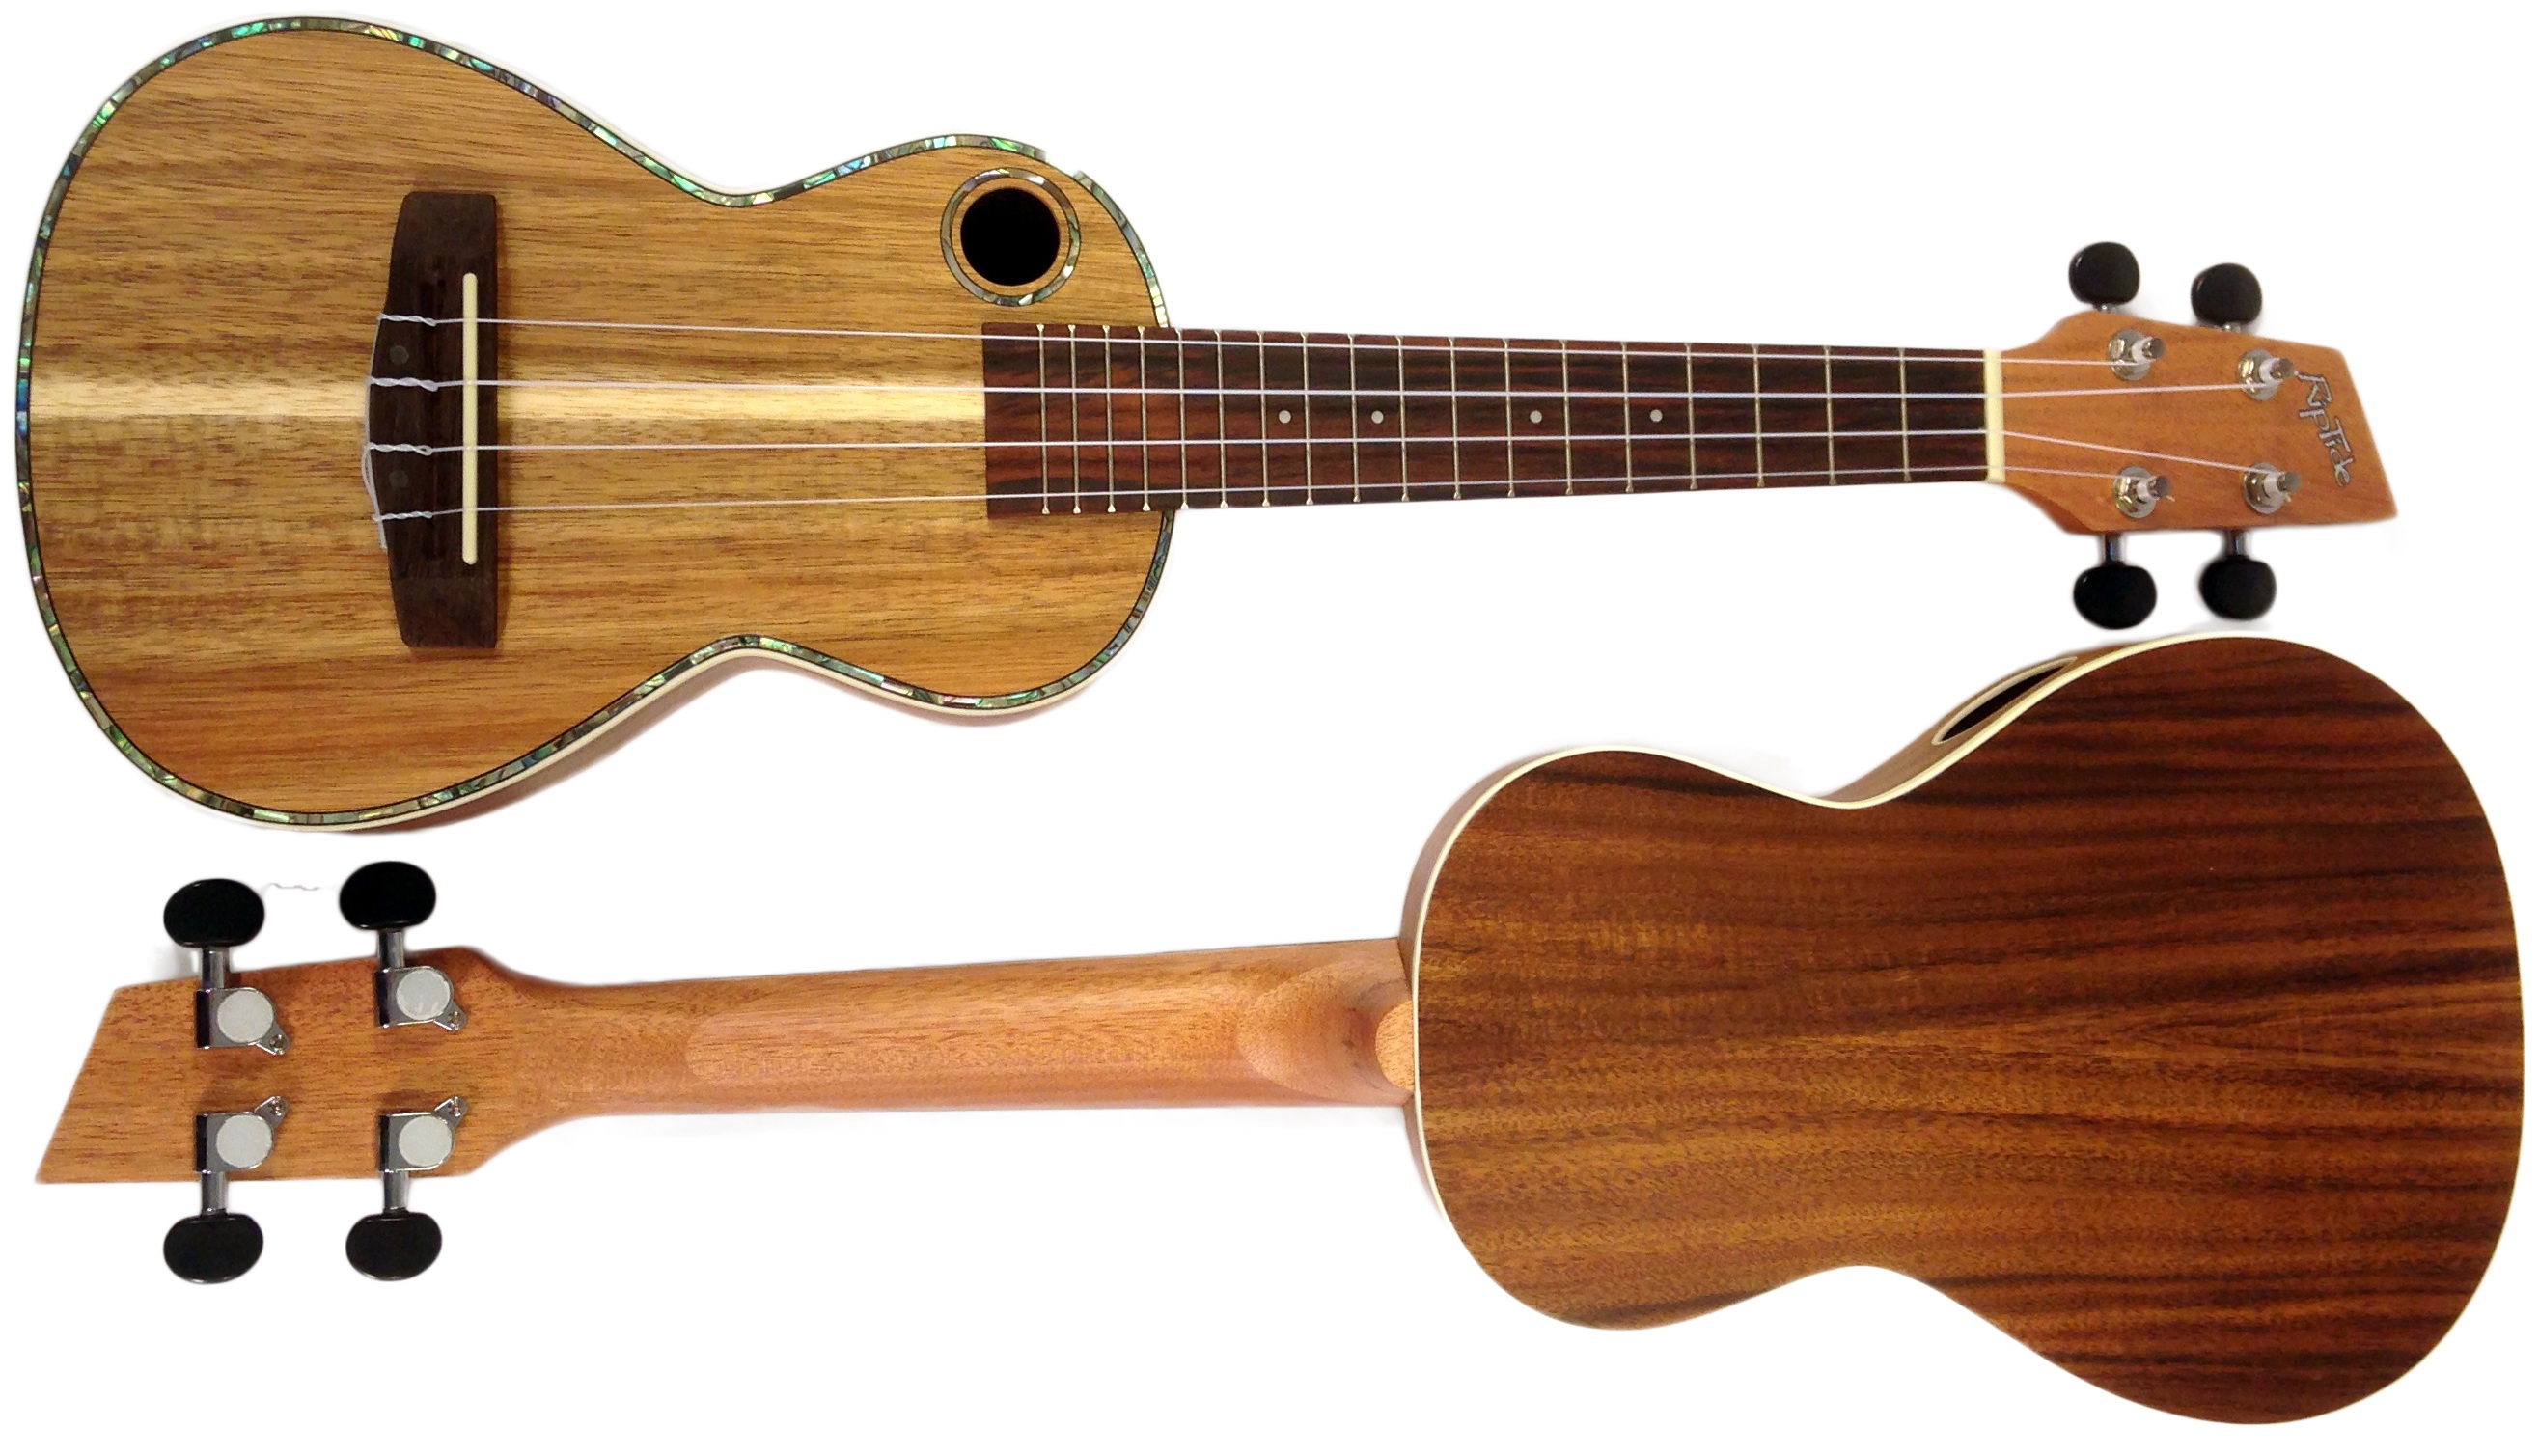
music, wood, guitar, acoustic guitar, concert, hawaii, acoustic, musical instrument, ukulele, strings, bass guitar, viola, cuatro, string instrument, ukuleles, fretted, bowed string instrument, plucked string instruments, slide guitar, acoustic electric guitar, viol, vihuela, banjo uke, bass violin